Georg, 7th Prince of Waldburg-Zeil

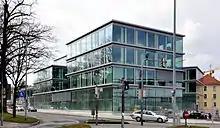
"Schwäbische Zeitung" Headquarters in Ravensburg

Upon the death of his father in a car accident on 24 May 1953, he took over all of his father's businesses, two-thirds of which were agriculture and forestry in the Allgäu region, and one-third industrial in southern Germany. He also succeeded his father as head of the former Princely House of Waldburg.